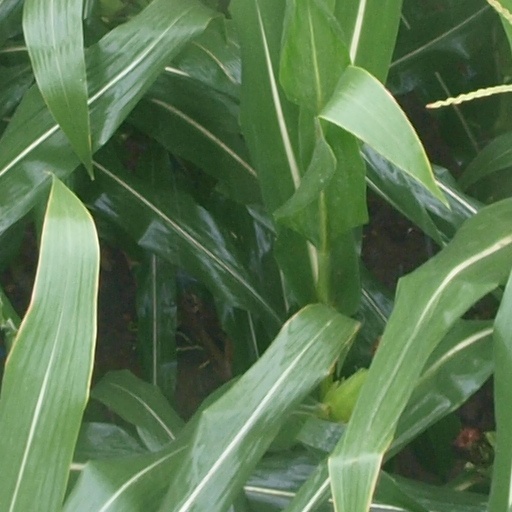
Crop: maize; corn